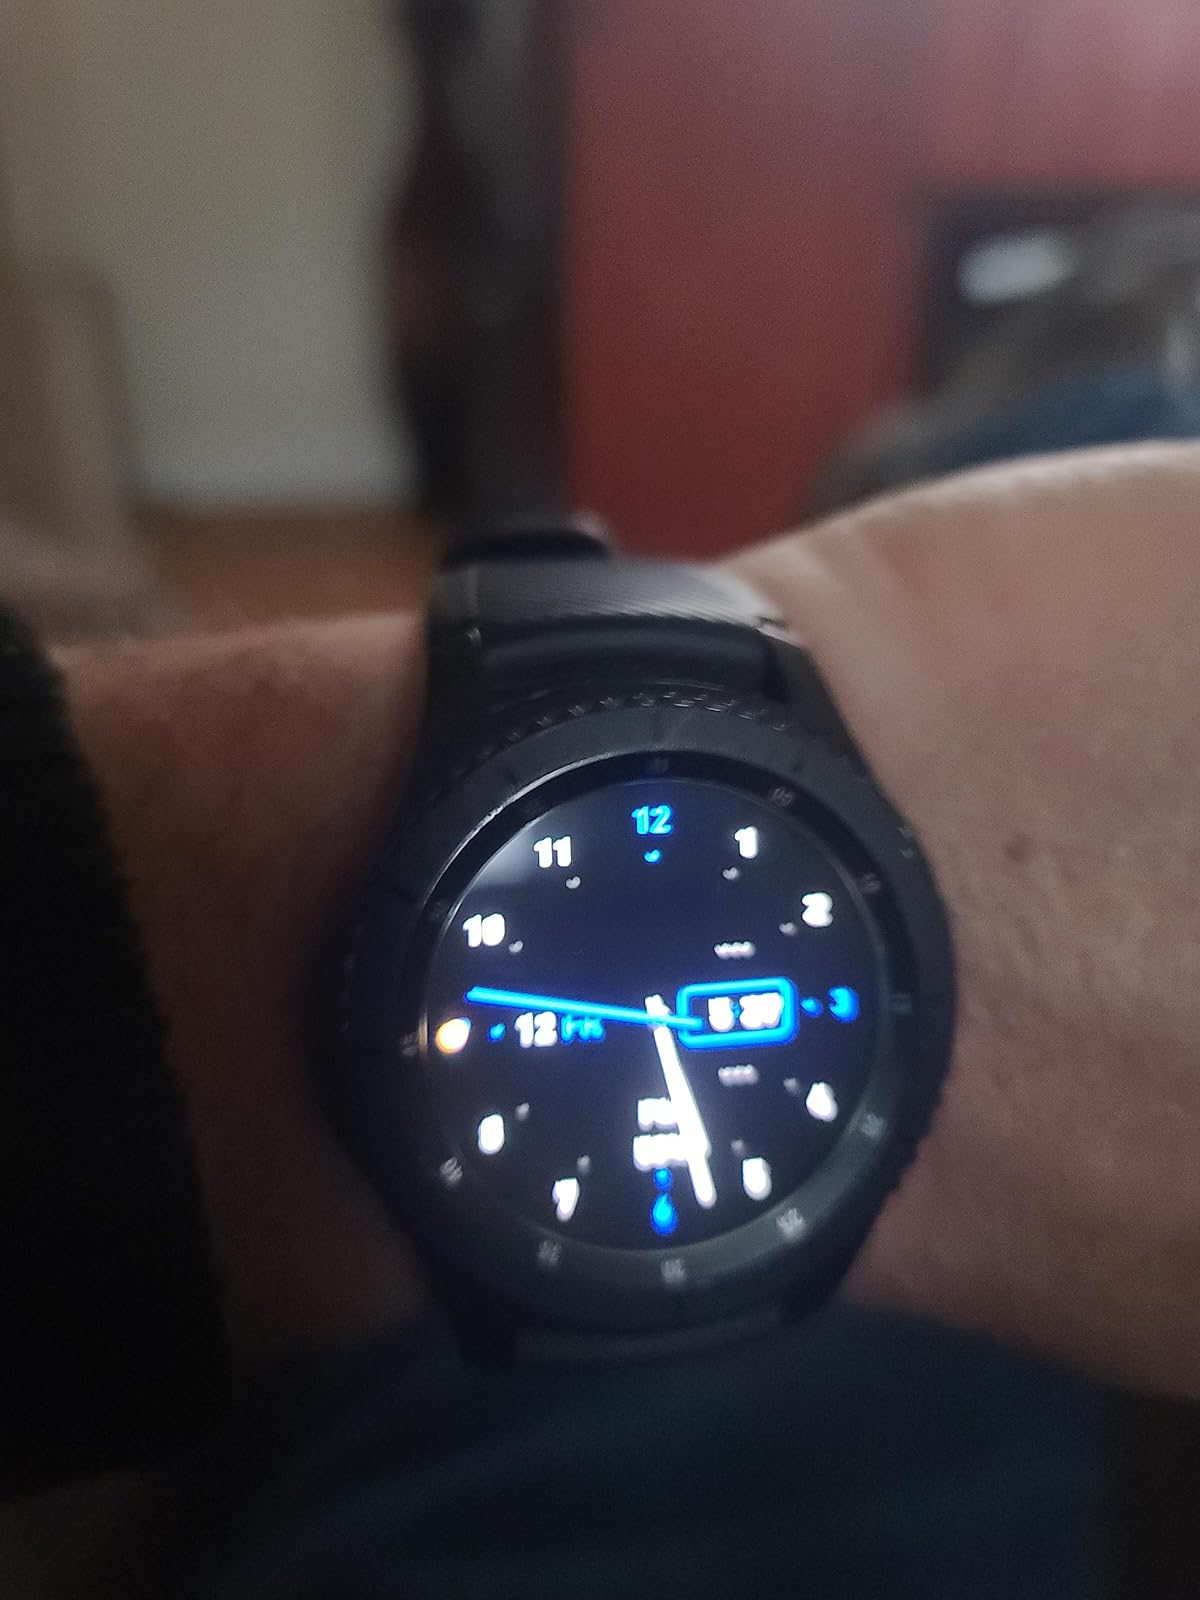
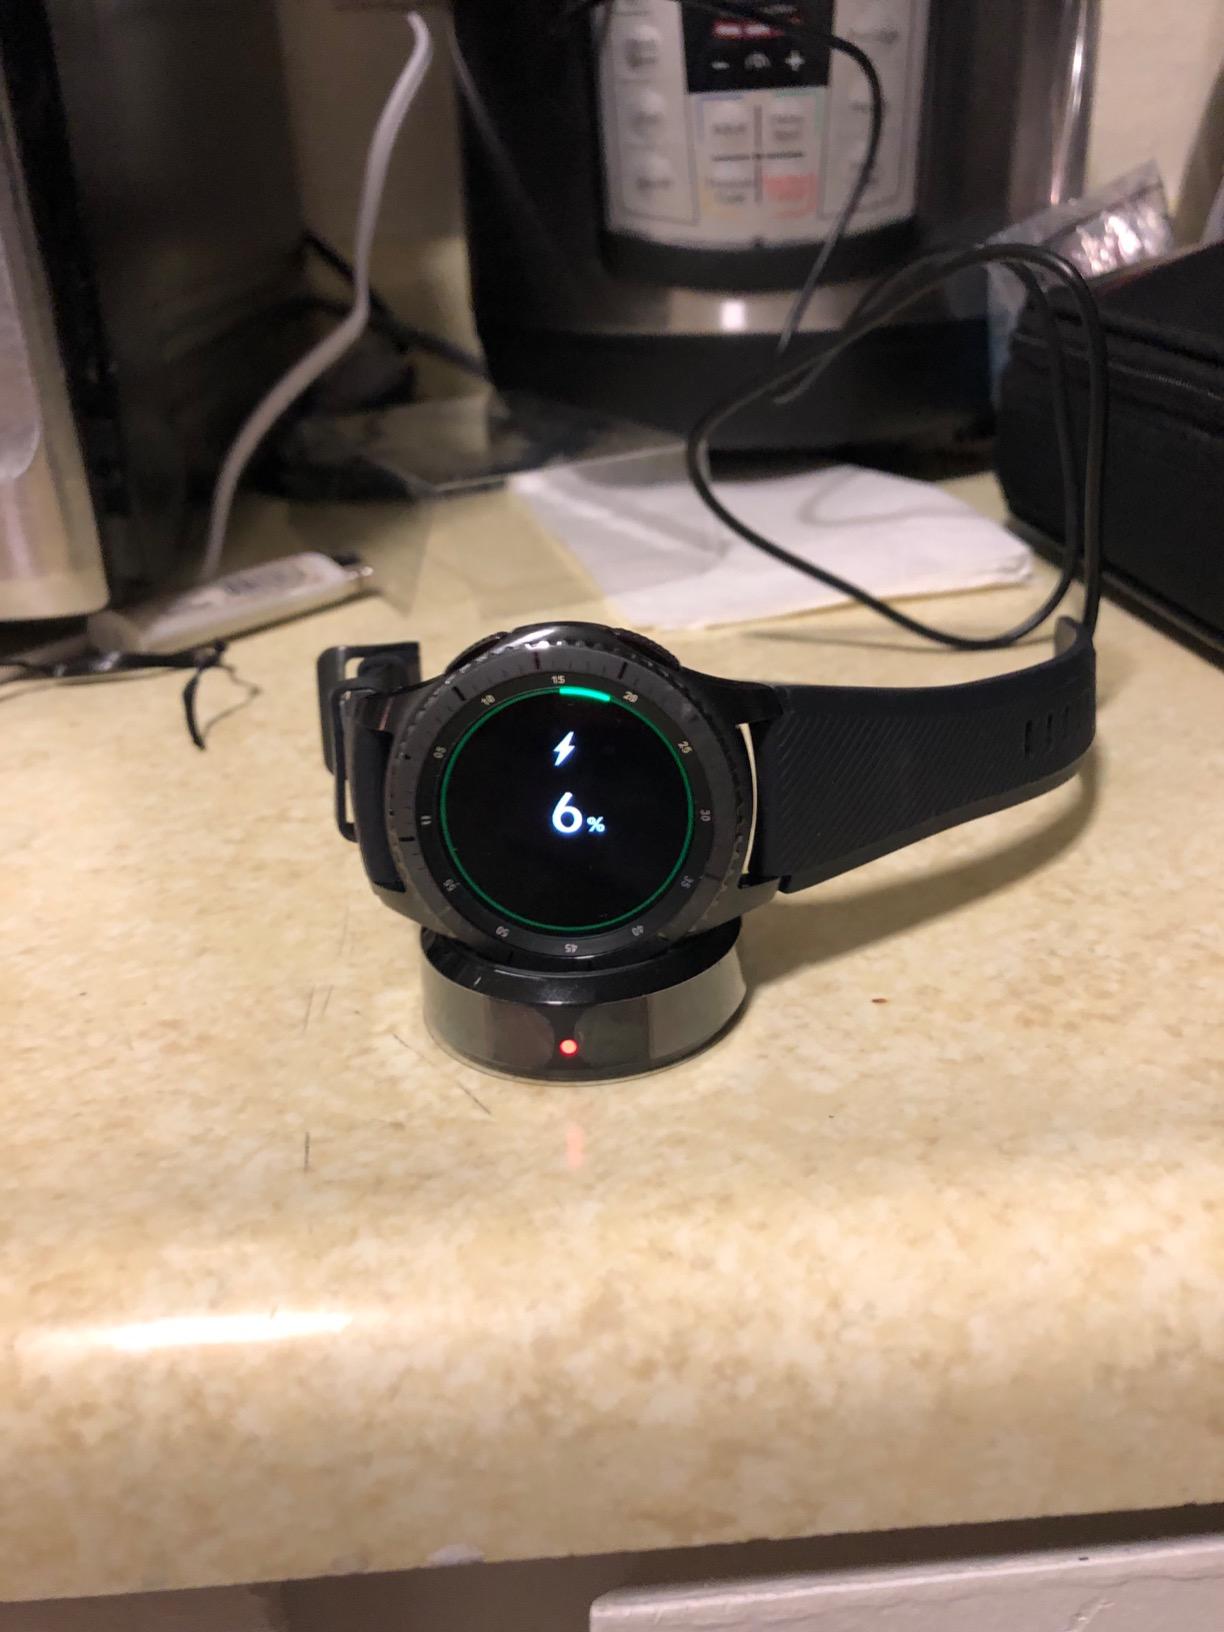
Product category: smartwatch
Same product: yes